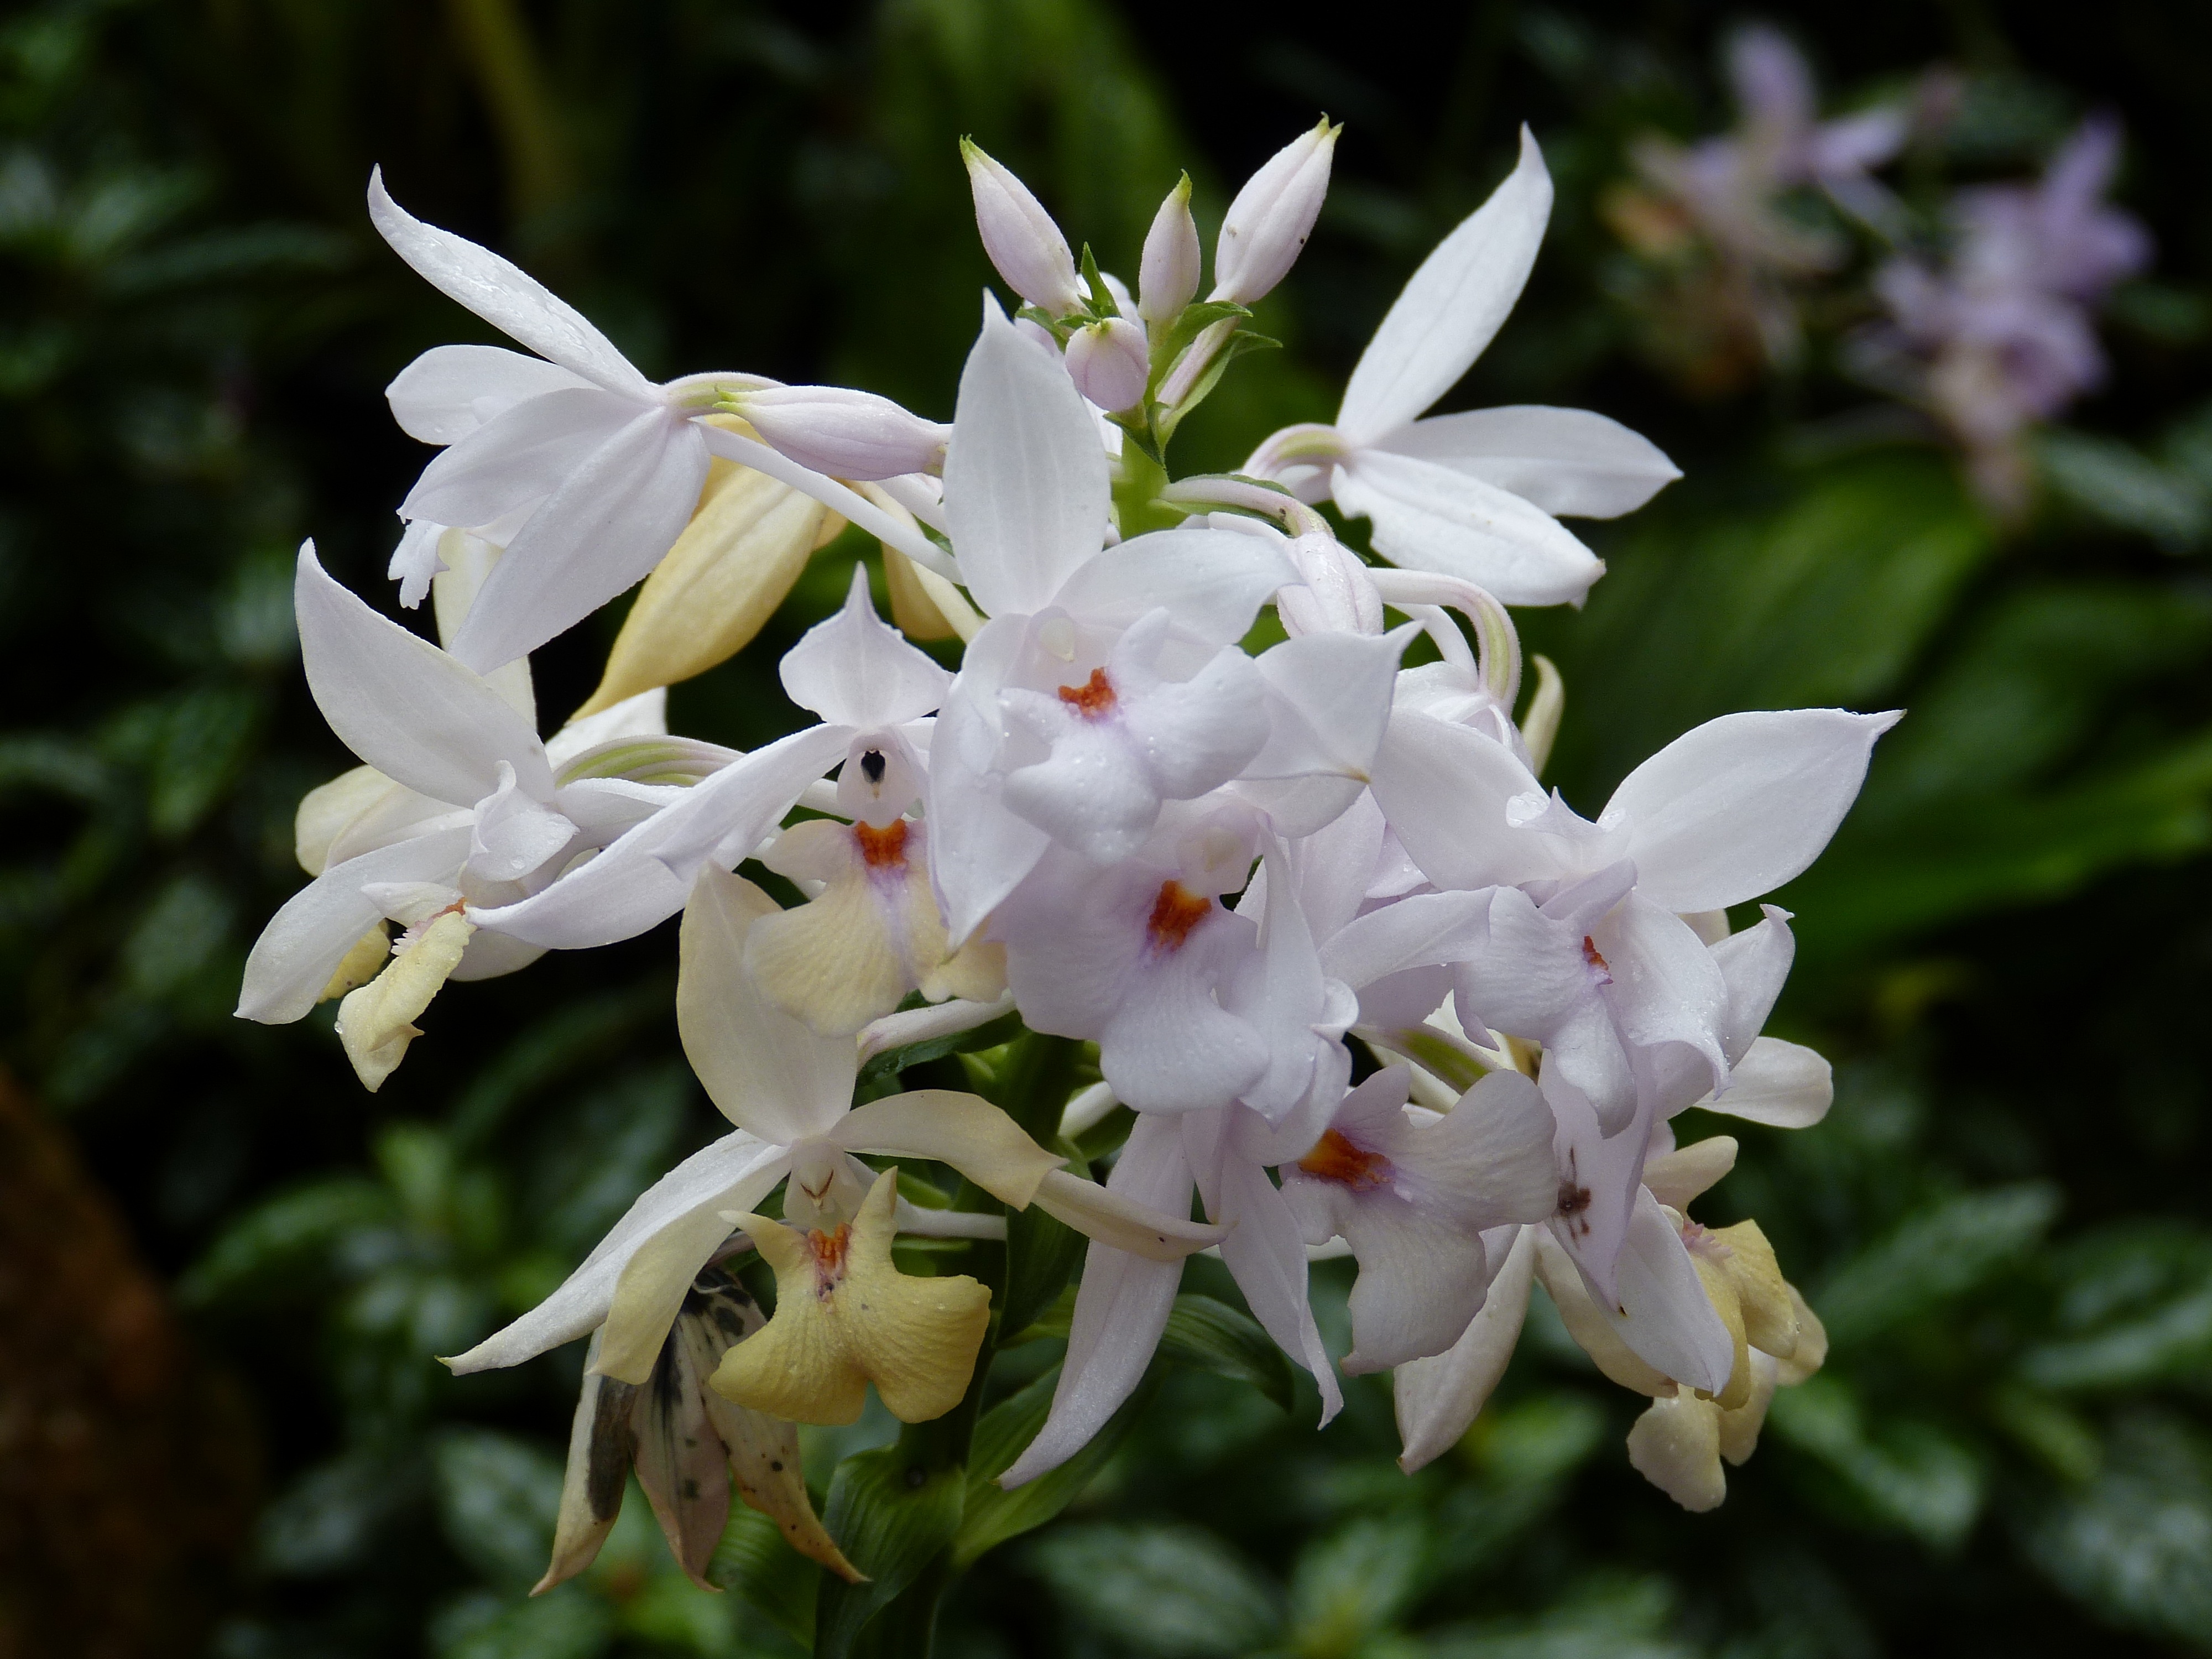
nature, blossom, plant, flower, bloom, tropical, botany, flora, orchid, wildflower, england, shrub, exotic, macro photography, jasmine, flowering plant, dendrobium, woody plant, land plant